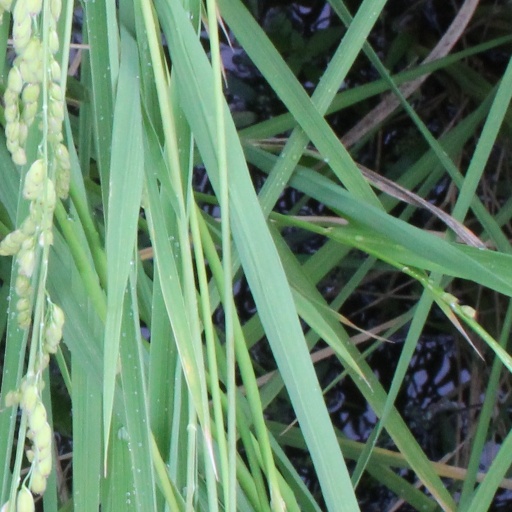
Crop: rice